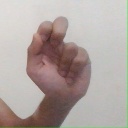
अक्षर: ढ